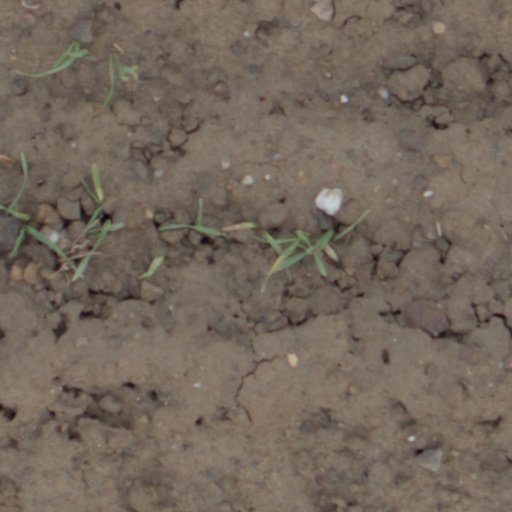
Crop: wheat